Edmonton

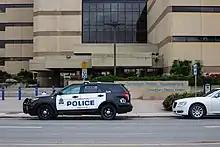
Edmonton Police Service vehicle at Downtown Headquarters

"Art Gallery of Alberta" (AGA) is the city's largest single art gallery. Its collection includes over 6,000 works, with a focus on art produced in Alberta, and other parts of western Canada. In addition to exhibiting its permanent collection, the museum also hosts travelling exhibitions and offers public education programs. This gallery is located at 2 Sir Winston Churchill Square, directly east of the Edmonton City Hall.